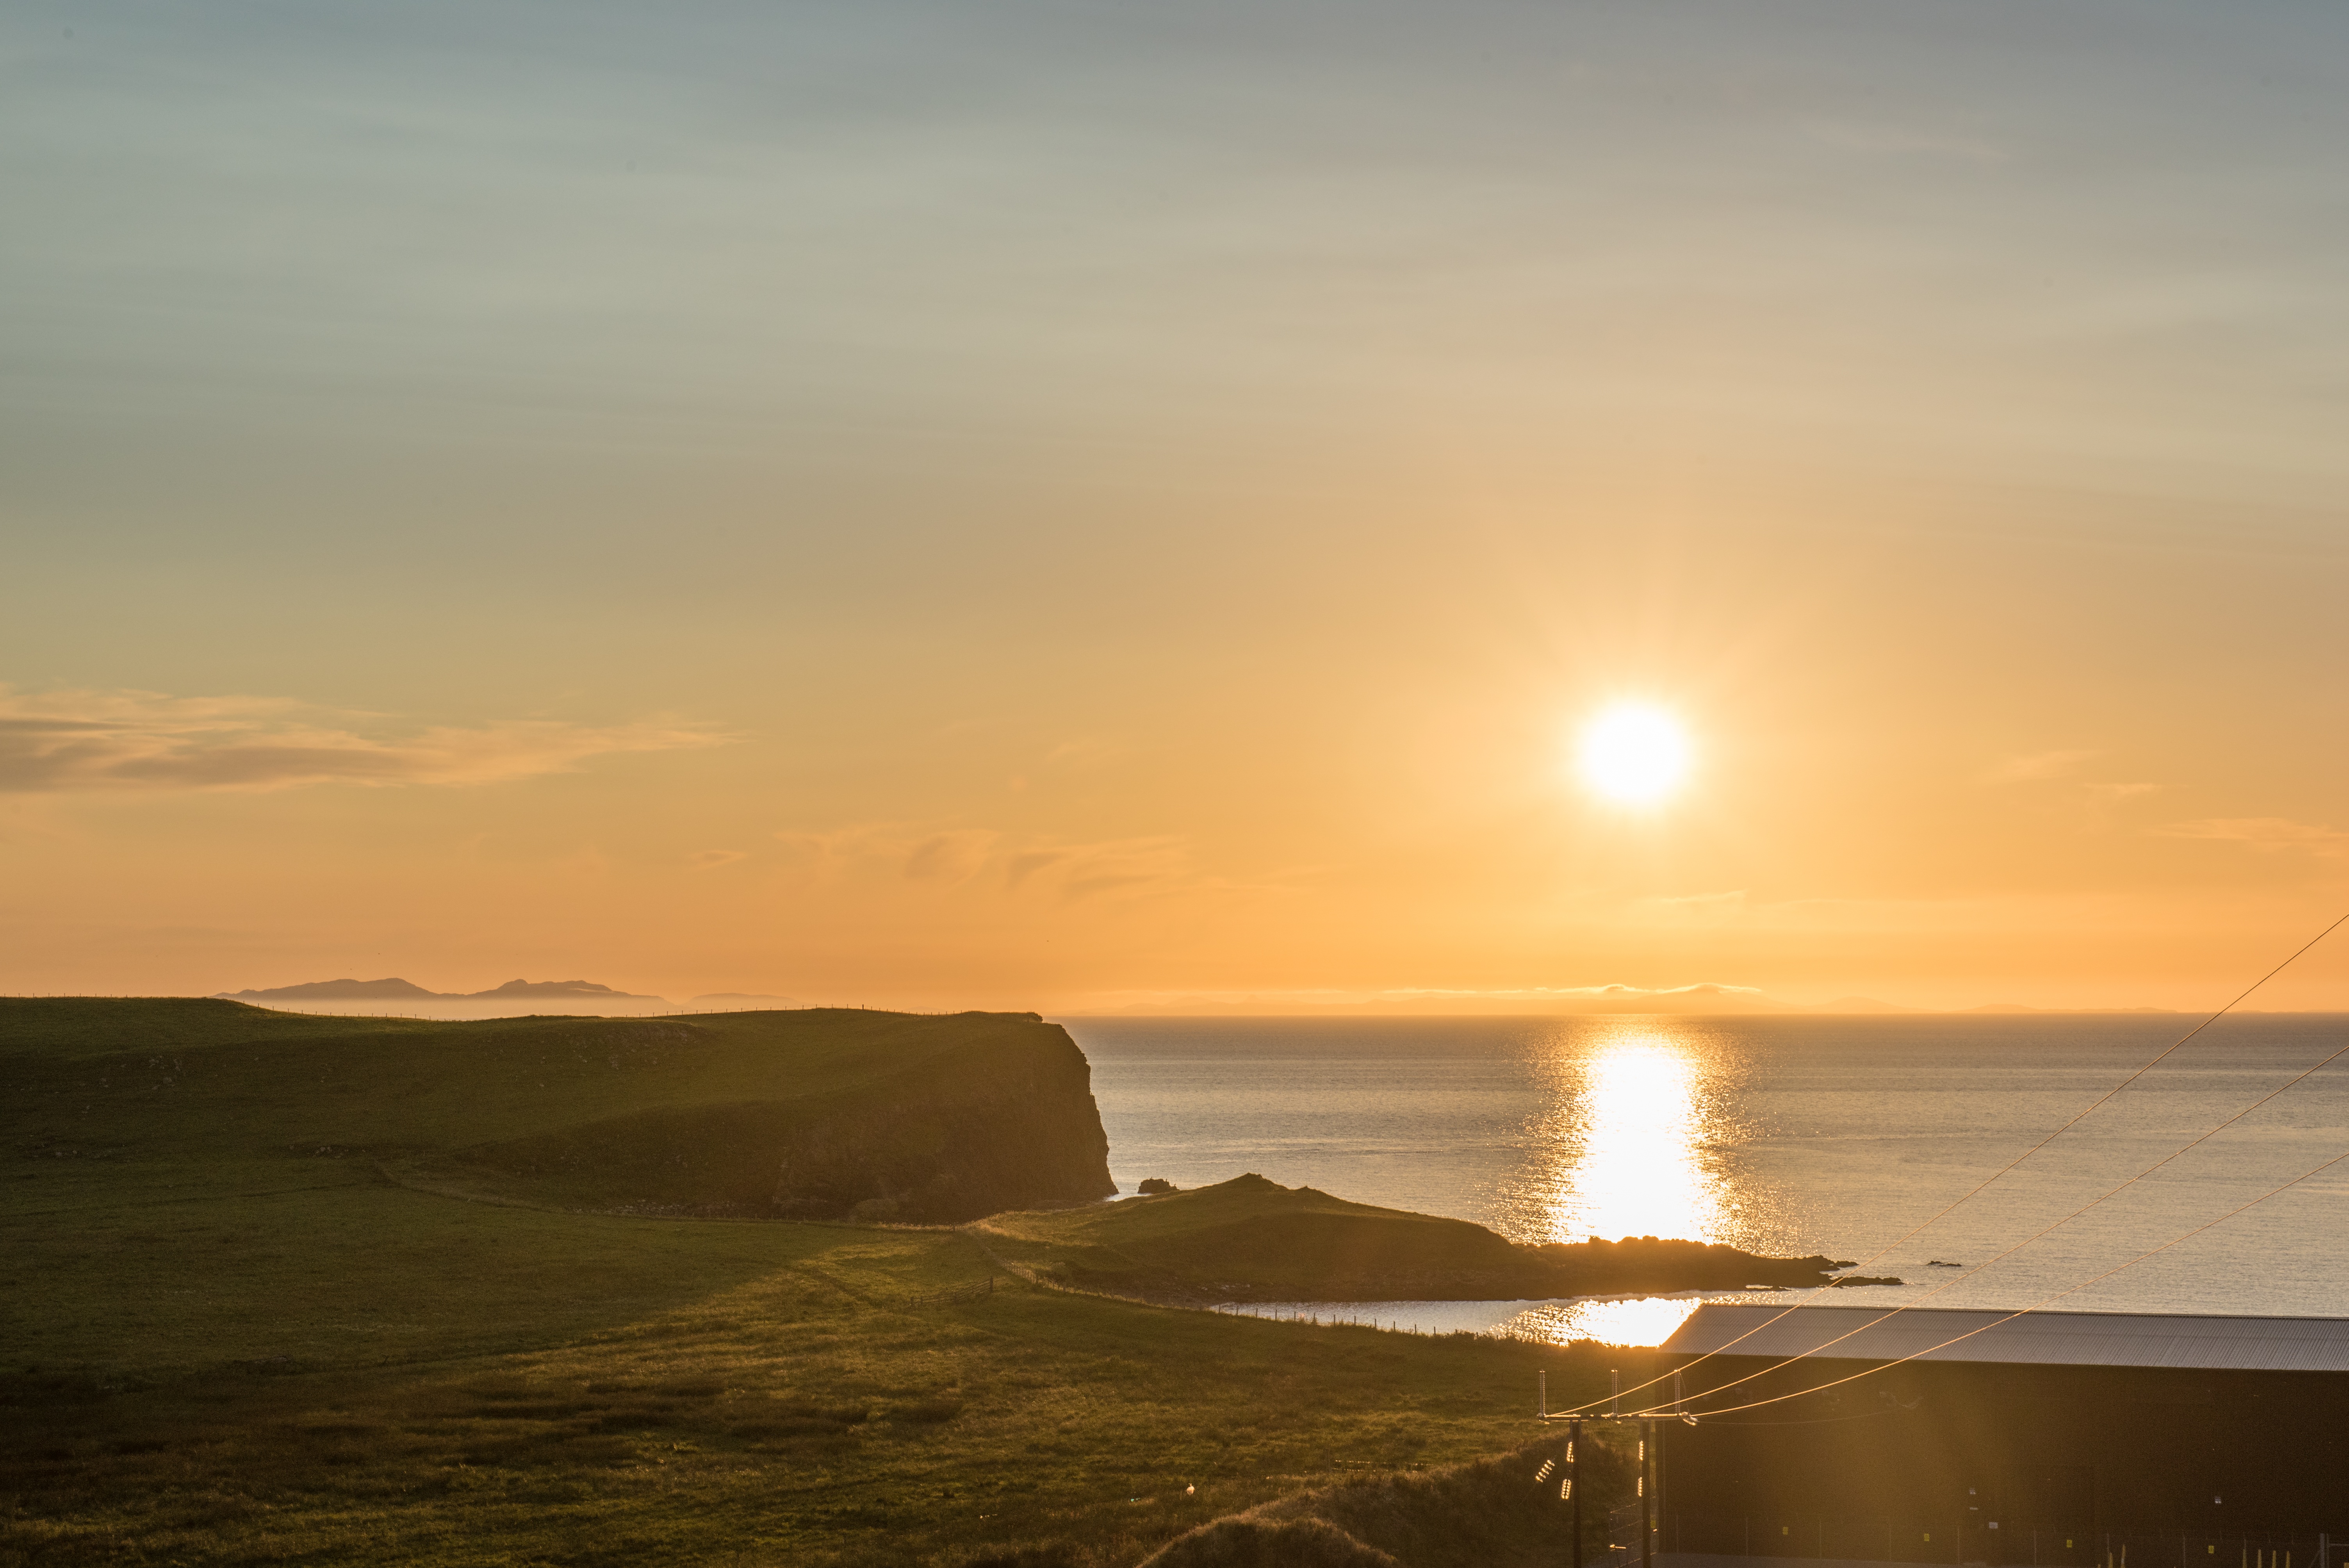
beach, landscape, sea, coast, water, ocean, horizon, cloud, sky, sun, sunrise, sunset, sunlight, morning, shore, wave, dawn, stone, travel, cliff, dusk, evening, scenic, smooth, bay, romantic, rest, body of water, dramatic sky, cape, afterglow, recovery, atmospheric phenomenon, wind wave, waternish, trumpan, social evening